Emission theory (vision)

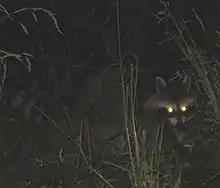
A raccoon's eyes brightly reflect a camera flash

The light from the eyes of some animals (such as cats, which modern science has determined have highly reflective eyes) could also be seen in "darkness". Adherents of intromission theory countered by saying that if emission theory were true, then someone with weak eyes should have their vision improved when someone with good eyes looks at the same objects.